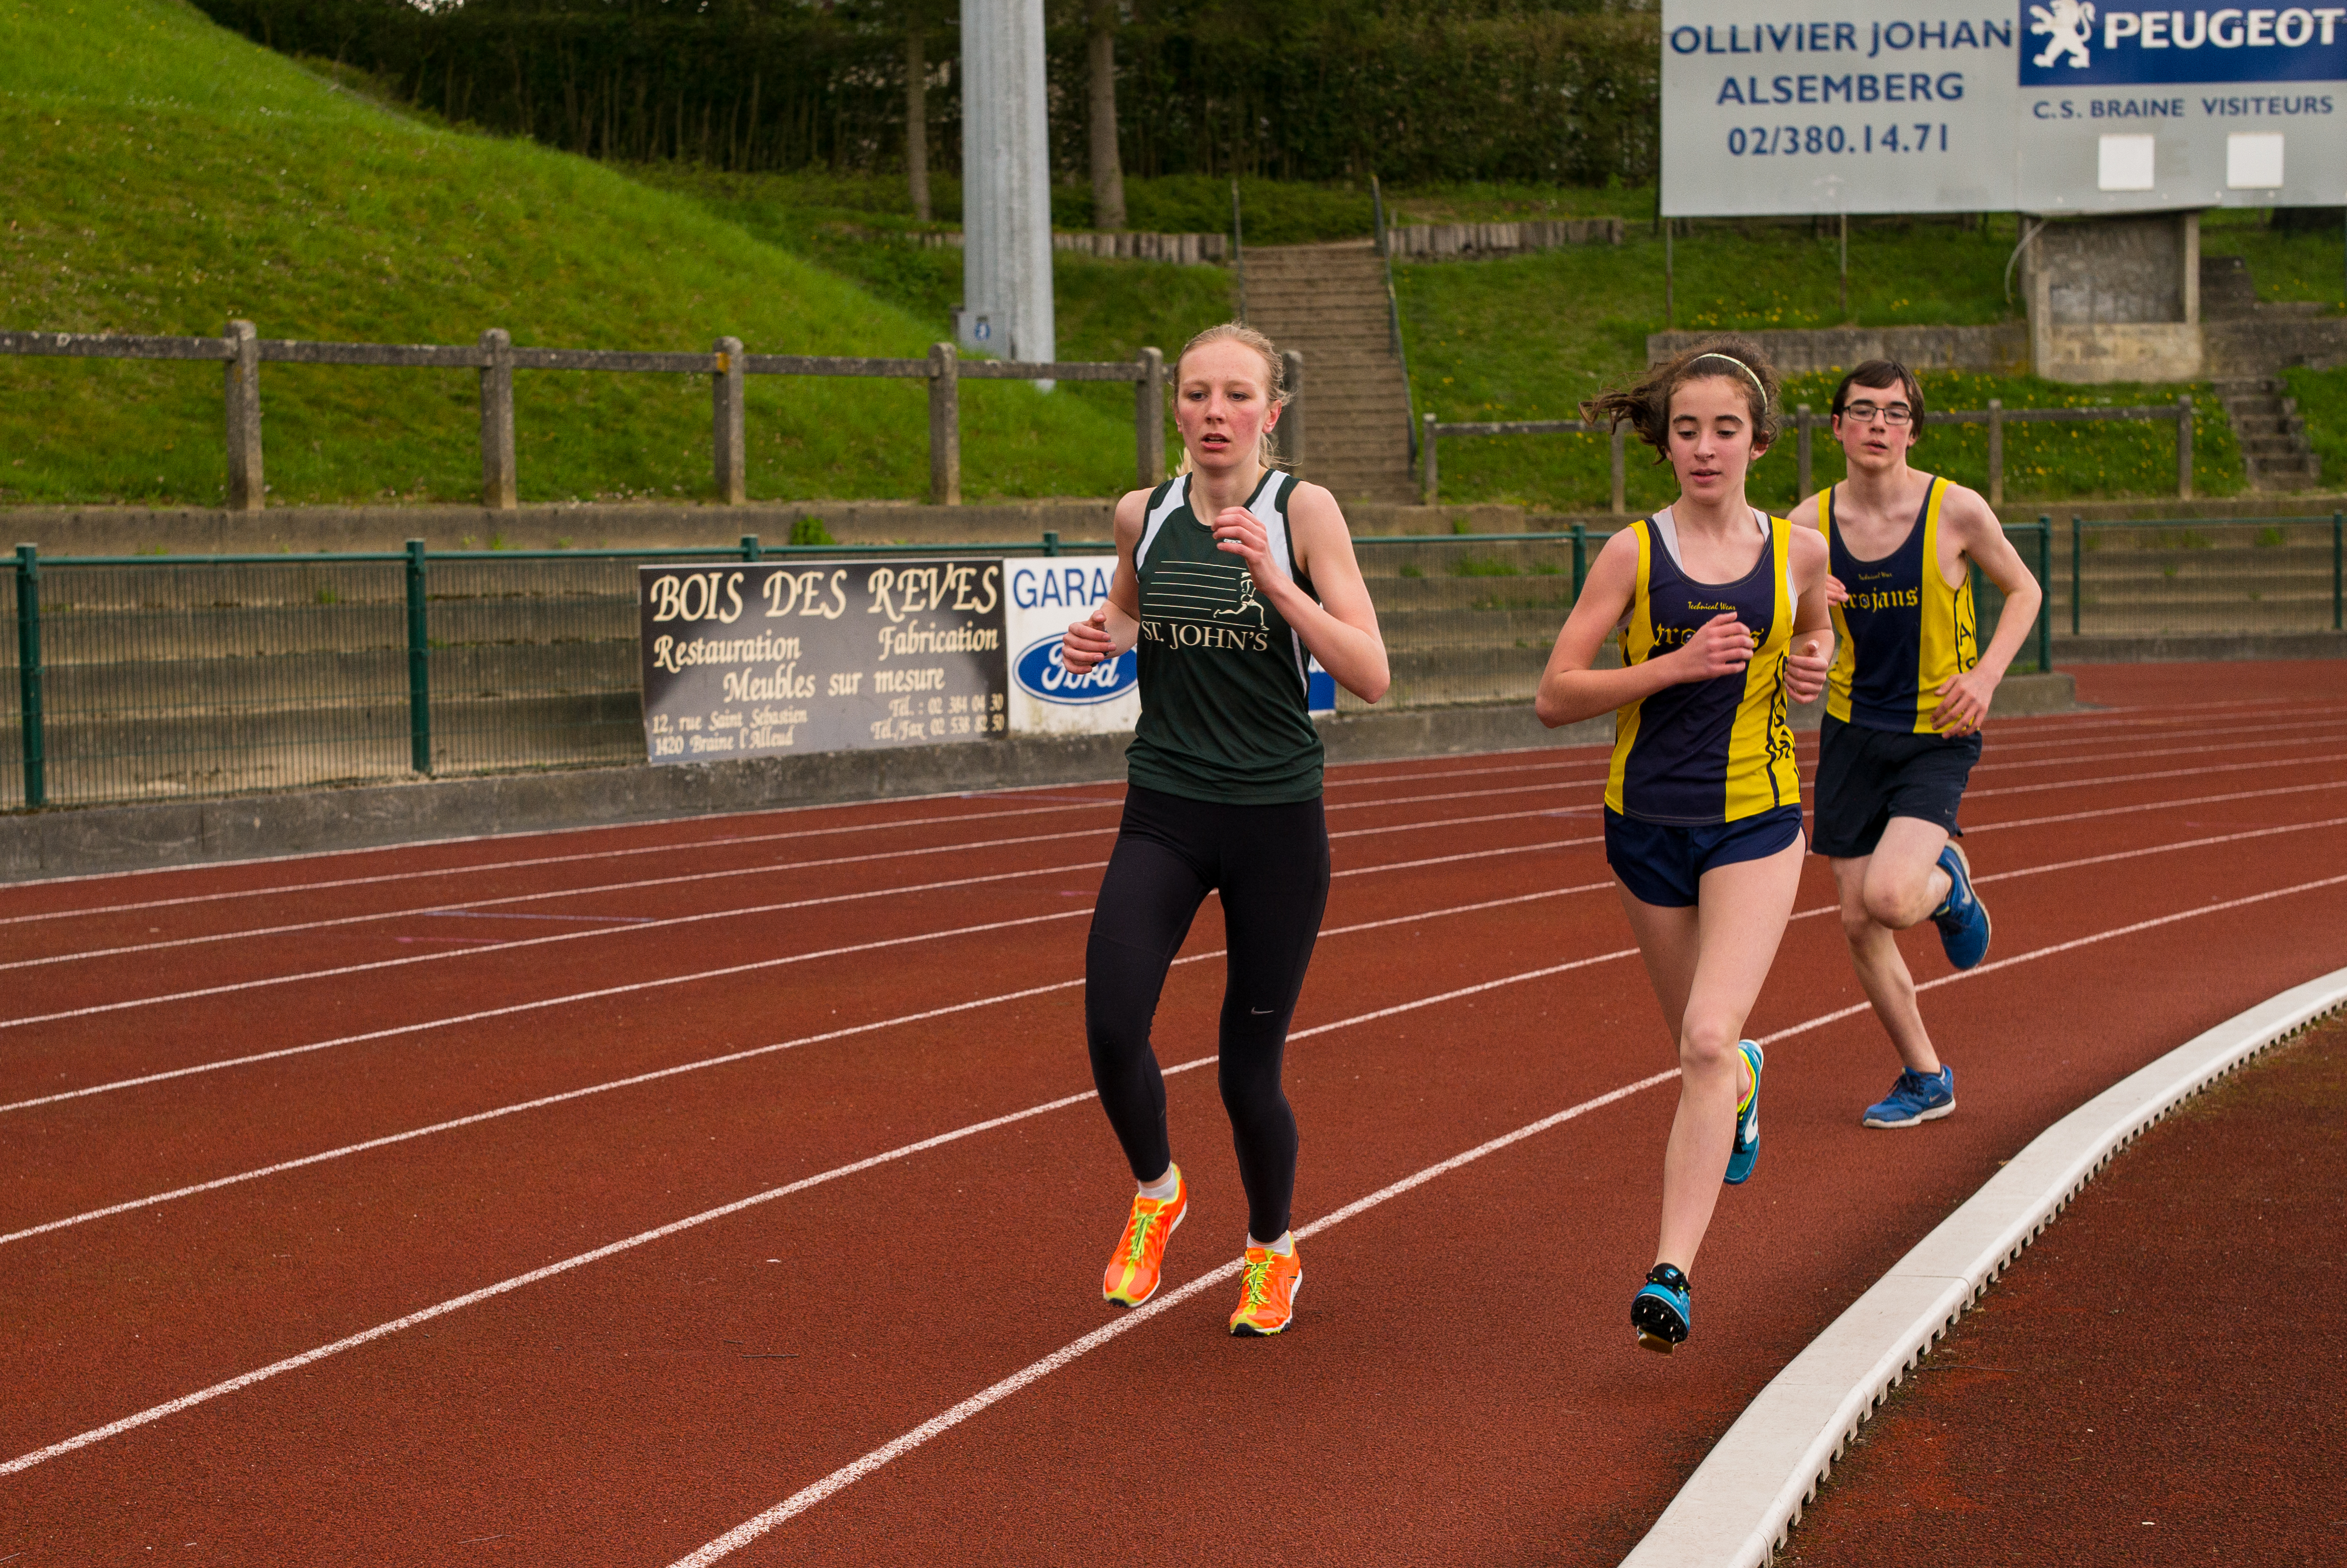
track, sport, field, running, run, spring, high, runner, ash, belgium, 2016, race, competition, hague, international, girls, brussels, m, american, team, sports, boys, 50, school, st, runners, johns, leica, 240, summilux, athlete, athletics, athletes, meet, waterloo, sprint, physical exercise, human action, track and field athletics, middle distance running, 800 metres, 4 100 metres relay